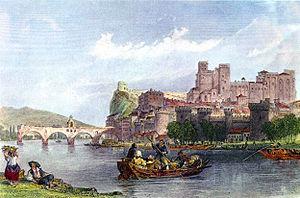
Bateaux à Avignon. Dessin de T. Allom, gravure de E. Brandard.
Le Pont Saint-Bénézet, couramment appelé Pont d'Avignon, est un vestige de pont sur le Rhône composé de quatre arches.
Avignon est une ville du sud de la France, située au confluent du Rhône et de la Durance. C'est la ville où siège le conseil du Grand Avignon. Avignon est le chef-lieu de l'arrondissement d'Avignon et du département de Vaucluse. Ses habitants s'appellent les Avignonnais.
Avignon est une ville du Sud de la France, dans le Vaucluse, qui s'étend sur la rive gauche du Rhône. L'histoire d'Avignon remonte à une occupation dès le Néolithique, elle est de nos jours surnommée la « cité des papes » en raison de l’installation des papes de 1309 à 1423, qui conservèrent des États dans le sud de la France jusqu’à la Révolution.
Avignon est une ville du sud de la France, dans le Vaucluse, qui s'étend sur la rive gauche du Rhône. C'est l'une des rares villes françaises à avoir conservé l'intégralité de ses anciens remparts.